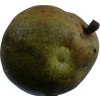
Label: pear